Carl Leibl

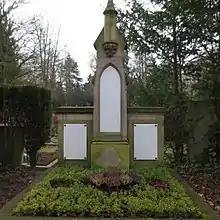

Carl (Karl) Leibl (3 September 1784 – 4 October 1870) was a German musician, conductor, cathedral organist and cathedral conductor in Cologne.